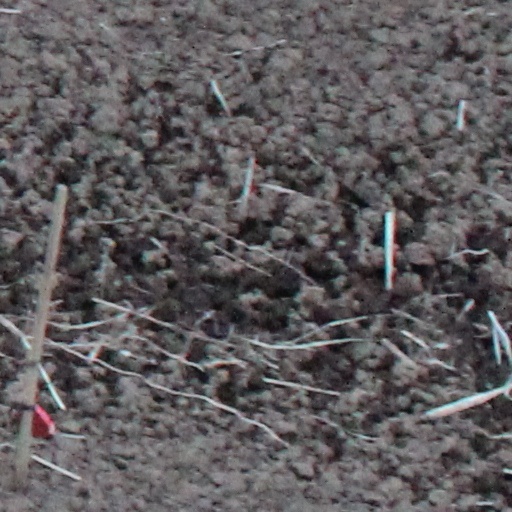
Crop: wheat